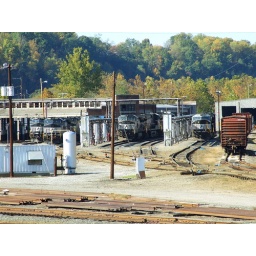
NS locomotive maintenance is performed in the railroad yard in Asheville, North Carolina, October 2007